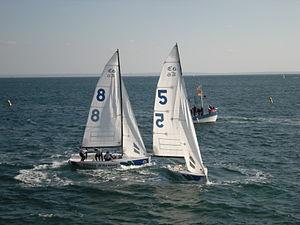
Lucy Macgregor (8) contre Claire Leroy (5) dans les 4 mn avant le départ d'une des 5 manches de la finale de Saint-Quay 2011
Le match racing est une forme particulière de régate. Il s’agit d’un affrontement à armes égales sur l’eau sous forme de duel, par opposition à la régate en flotte.